Atchison, Kansas

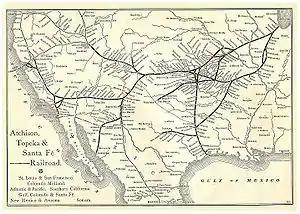
An Atchison, Topeka & Santa Fe Railway route map from 1891 issue of "Grain Dealers and Shippers Gazetteer".

In the late 1850s, plans were underway to connect California to the rest of the country by rail. The logical location for a western terminus was in or around San Francisco, California, but an eastern terminus had yet to be chosen. Atchison was in fierce competition to be selected as the terminus, and in order to bolster its position, a rail line was constructed from St. Joseph, Missouri to Atchison between 1857 and 1859, funded in large part by $150,000 raised by the citizens of Atchison and connected to the Hannibal & St. Joseph R.R. at its eastern end. The Atchison and Topeka Railroad was founded in 1859 with Atchison as its eastern terminus and the intention of connecting Kansas to the southwest by rail. Although construction was delayed by the Civil War, a land grant similar to the one given the Union Pacific to construct the first transcontinental railroad was made by the federal government to Kansas in 1863, which was transferred to the newly reformed Atchison, Topeka, and Santa Fe Railroad (AT&SF). Finally, in 1868, construction was begun on the line in Topeka, but was aimed west and south towards the Colorado border. The connection between Atchison and Topeka, a distance of less than 50 miles, would not be completed until May, 1872.